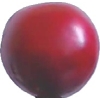
Label: cherry_wax_red